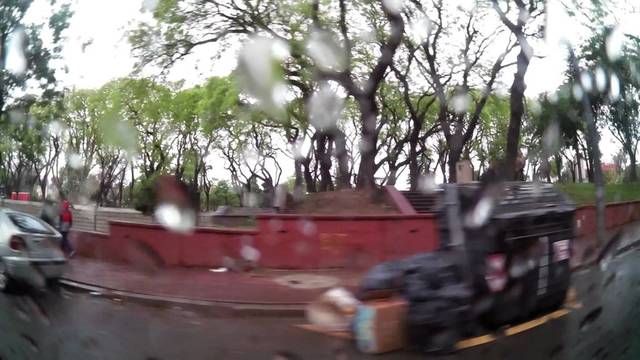
Region: Argentina
Coordinates: -34.625, -58.37